Phoenix Rising FC

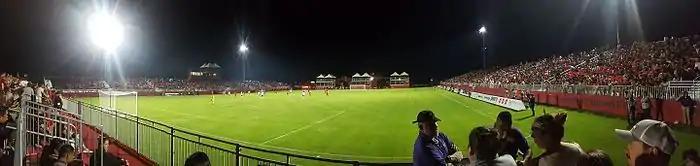
The inaugural match for the Phoenix Rising Soccer Complex on March 25, 2017, Toronto FC II vs. Phoenix Rising FC.

Arizona United signed a one-year agreement to play their home games at Scottsdale Stadium on December 16, 2014. United signed a one-year affiliation agreement with FC Dallas on February 9, 2015. United finished 10th in the Western Conference with a 10–16–2 record. Goalkeeper Carl Woszczynski set a USL record with 130 saves. Long Tan again led the team with 14 goals, which was tied for 4th in the league with Luke Vercollone. Tan was also selected for the USL All-League First Team. On September 25, the club declined to extend the contract of head coach Michael Dellorusso.